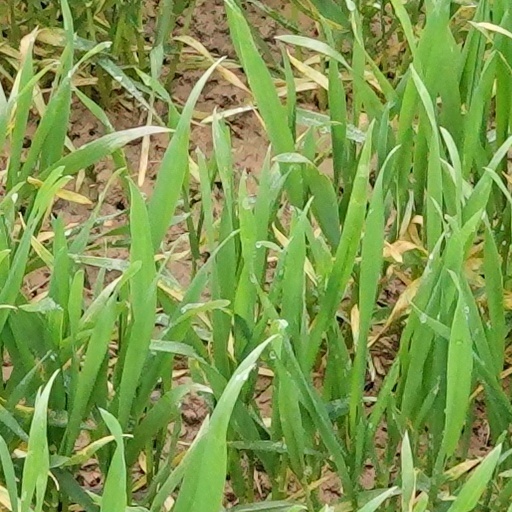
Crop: wheat